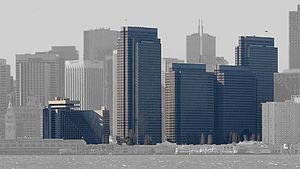
L'Embarcadero Center est un complexe comprenant 5 buildings et 2 hôtels dans le quartier The Embarcadero à San Francisco. Le principal ensemble architectural a été terminé en 1981 après 10 ans de travaux.